Craig Barrett (chief executive)

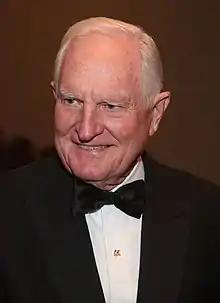
Barrett in June 2018

Craig R. Barrett (born August 29, 1939) is an American business executive who served as the chairman of the board of Intel Corporation until May 2009. He became CEO of Intel in 1998, a position he held for seven years. After retiring from Intel, Barrett joined the faculty at Thunderbird School of Global Management in Phoenix.